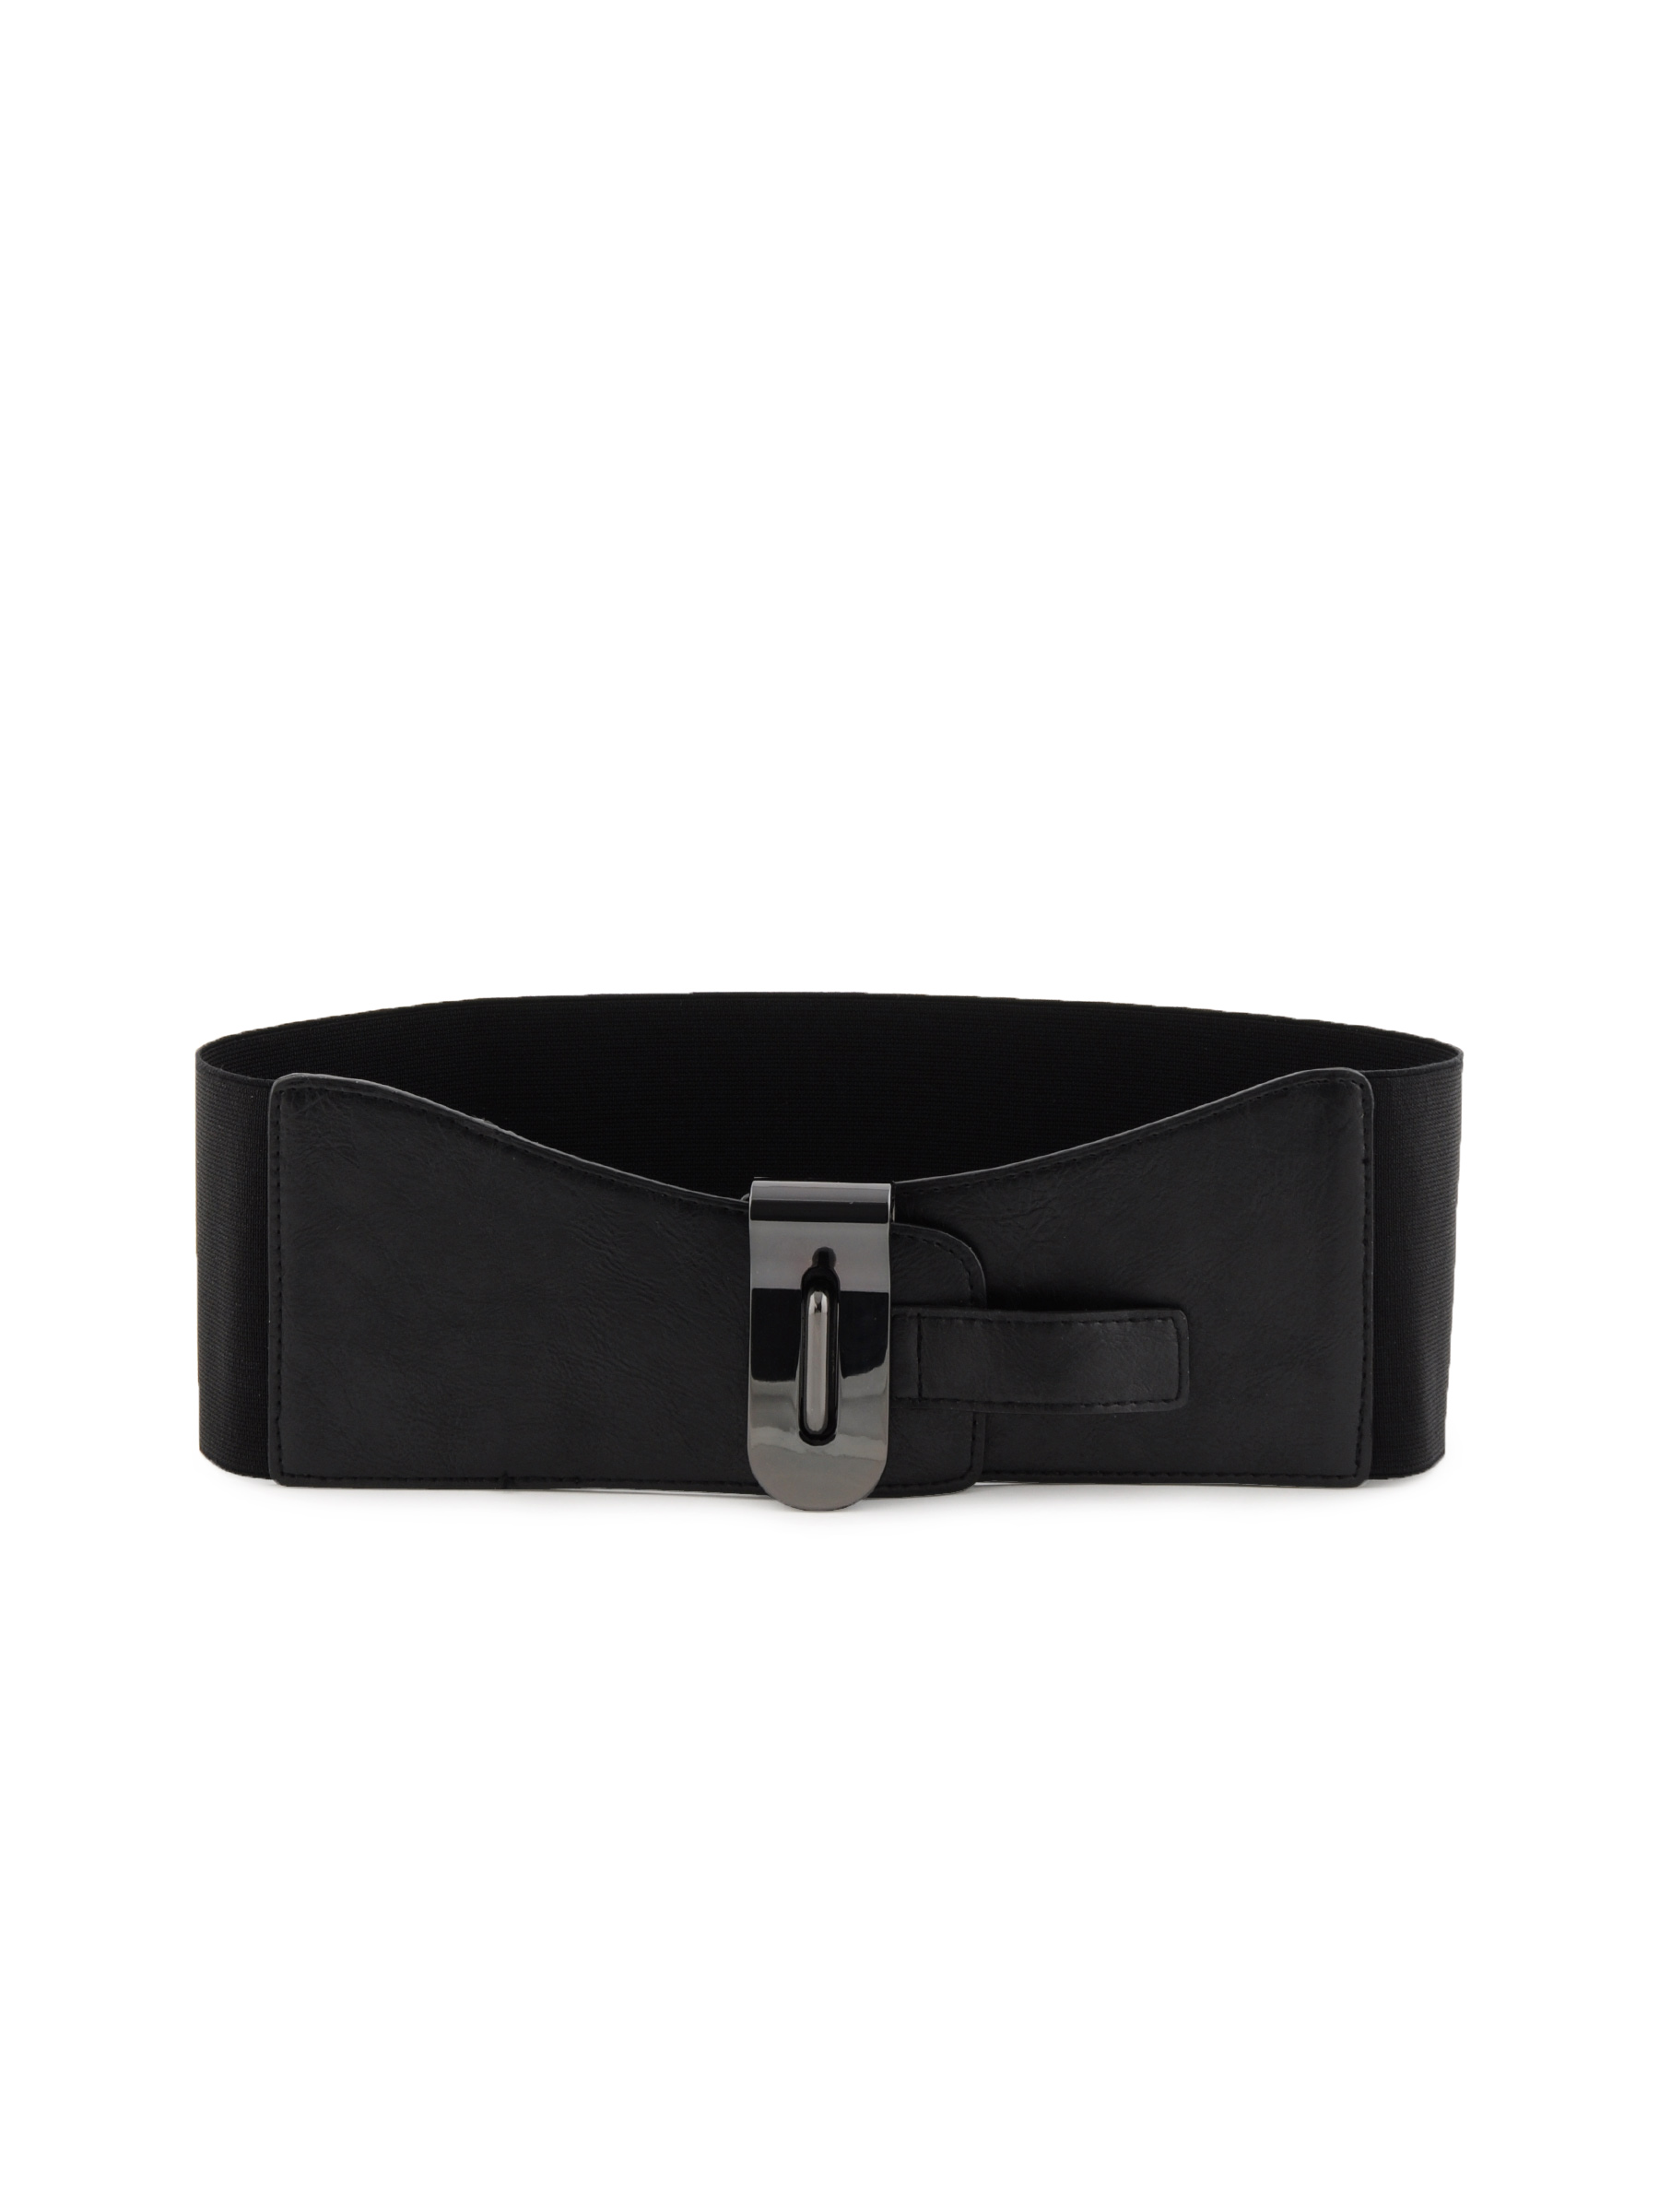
United Colors of Benetton Women Solid Black Belt
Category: Accessories / Belts / Belts
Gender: Women
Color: Black
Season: Fall 2011
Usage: Casual